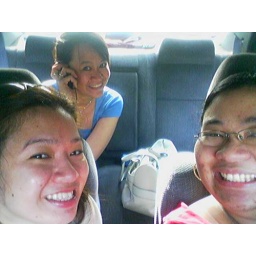
dyu salves van in car 2